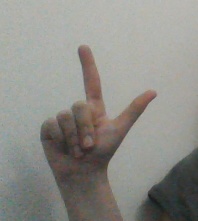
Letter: laam